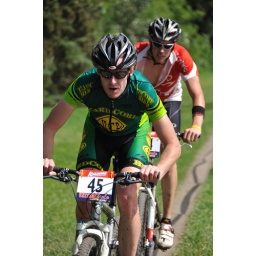
From the Edmonton Canada Cup mountain bike race, July 11th, 2010 in Edmonton, Alberta, Canada.